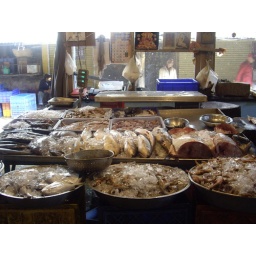
fish market in puna